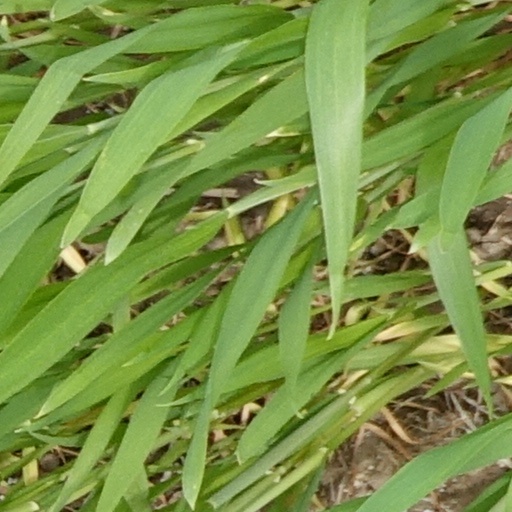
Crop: wheat